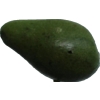
Label: green_avocado